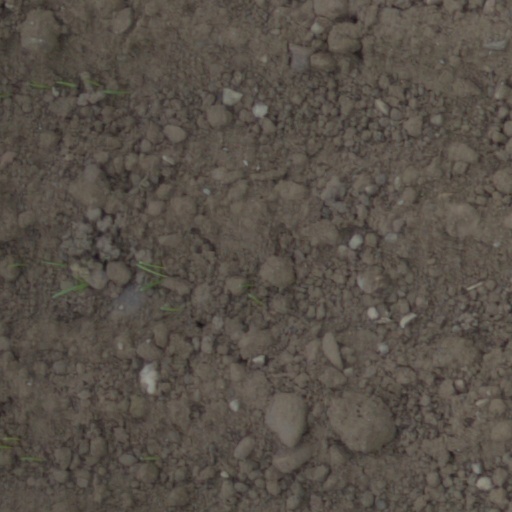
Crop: wheat